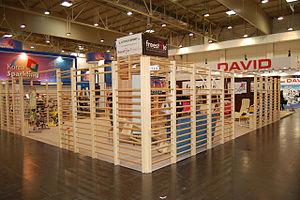
L'espalier de gymnastique, parfois appelé « échelle pour la gymnastique », a été inventé dans les années 1800 par le professeur suédois Pehr Henrik Ling, qui souffrait d'arthrite. Il a déterminé le potentiel thérapeutique des exercices avec espaliers